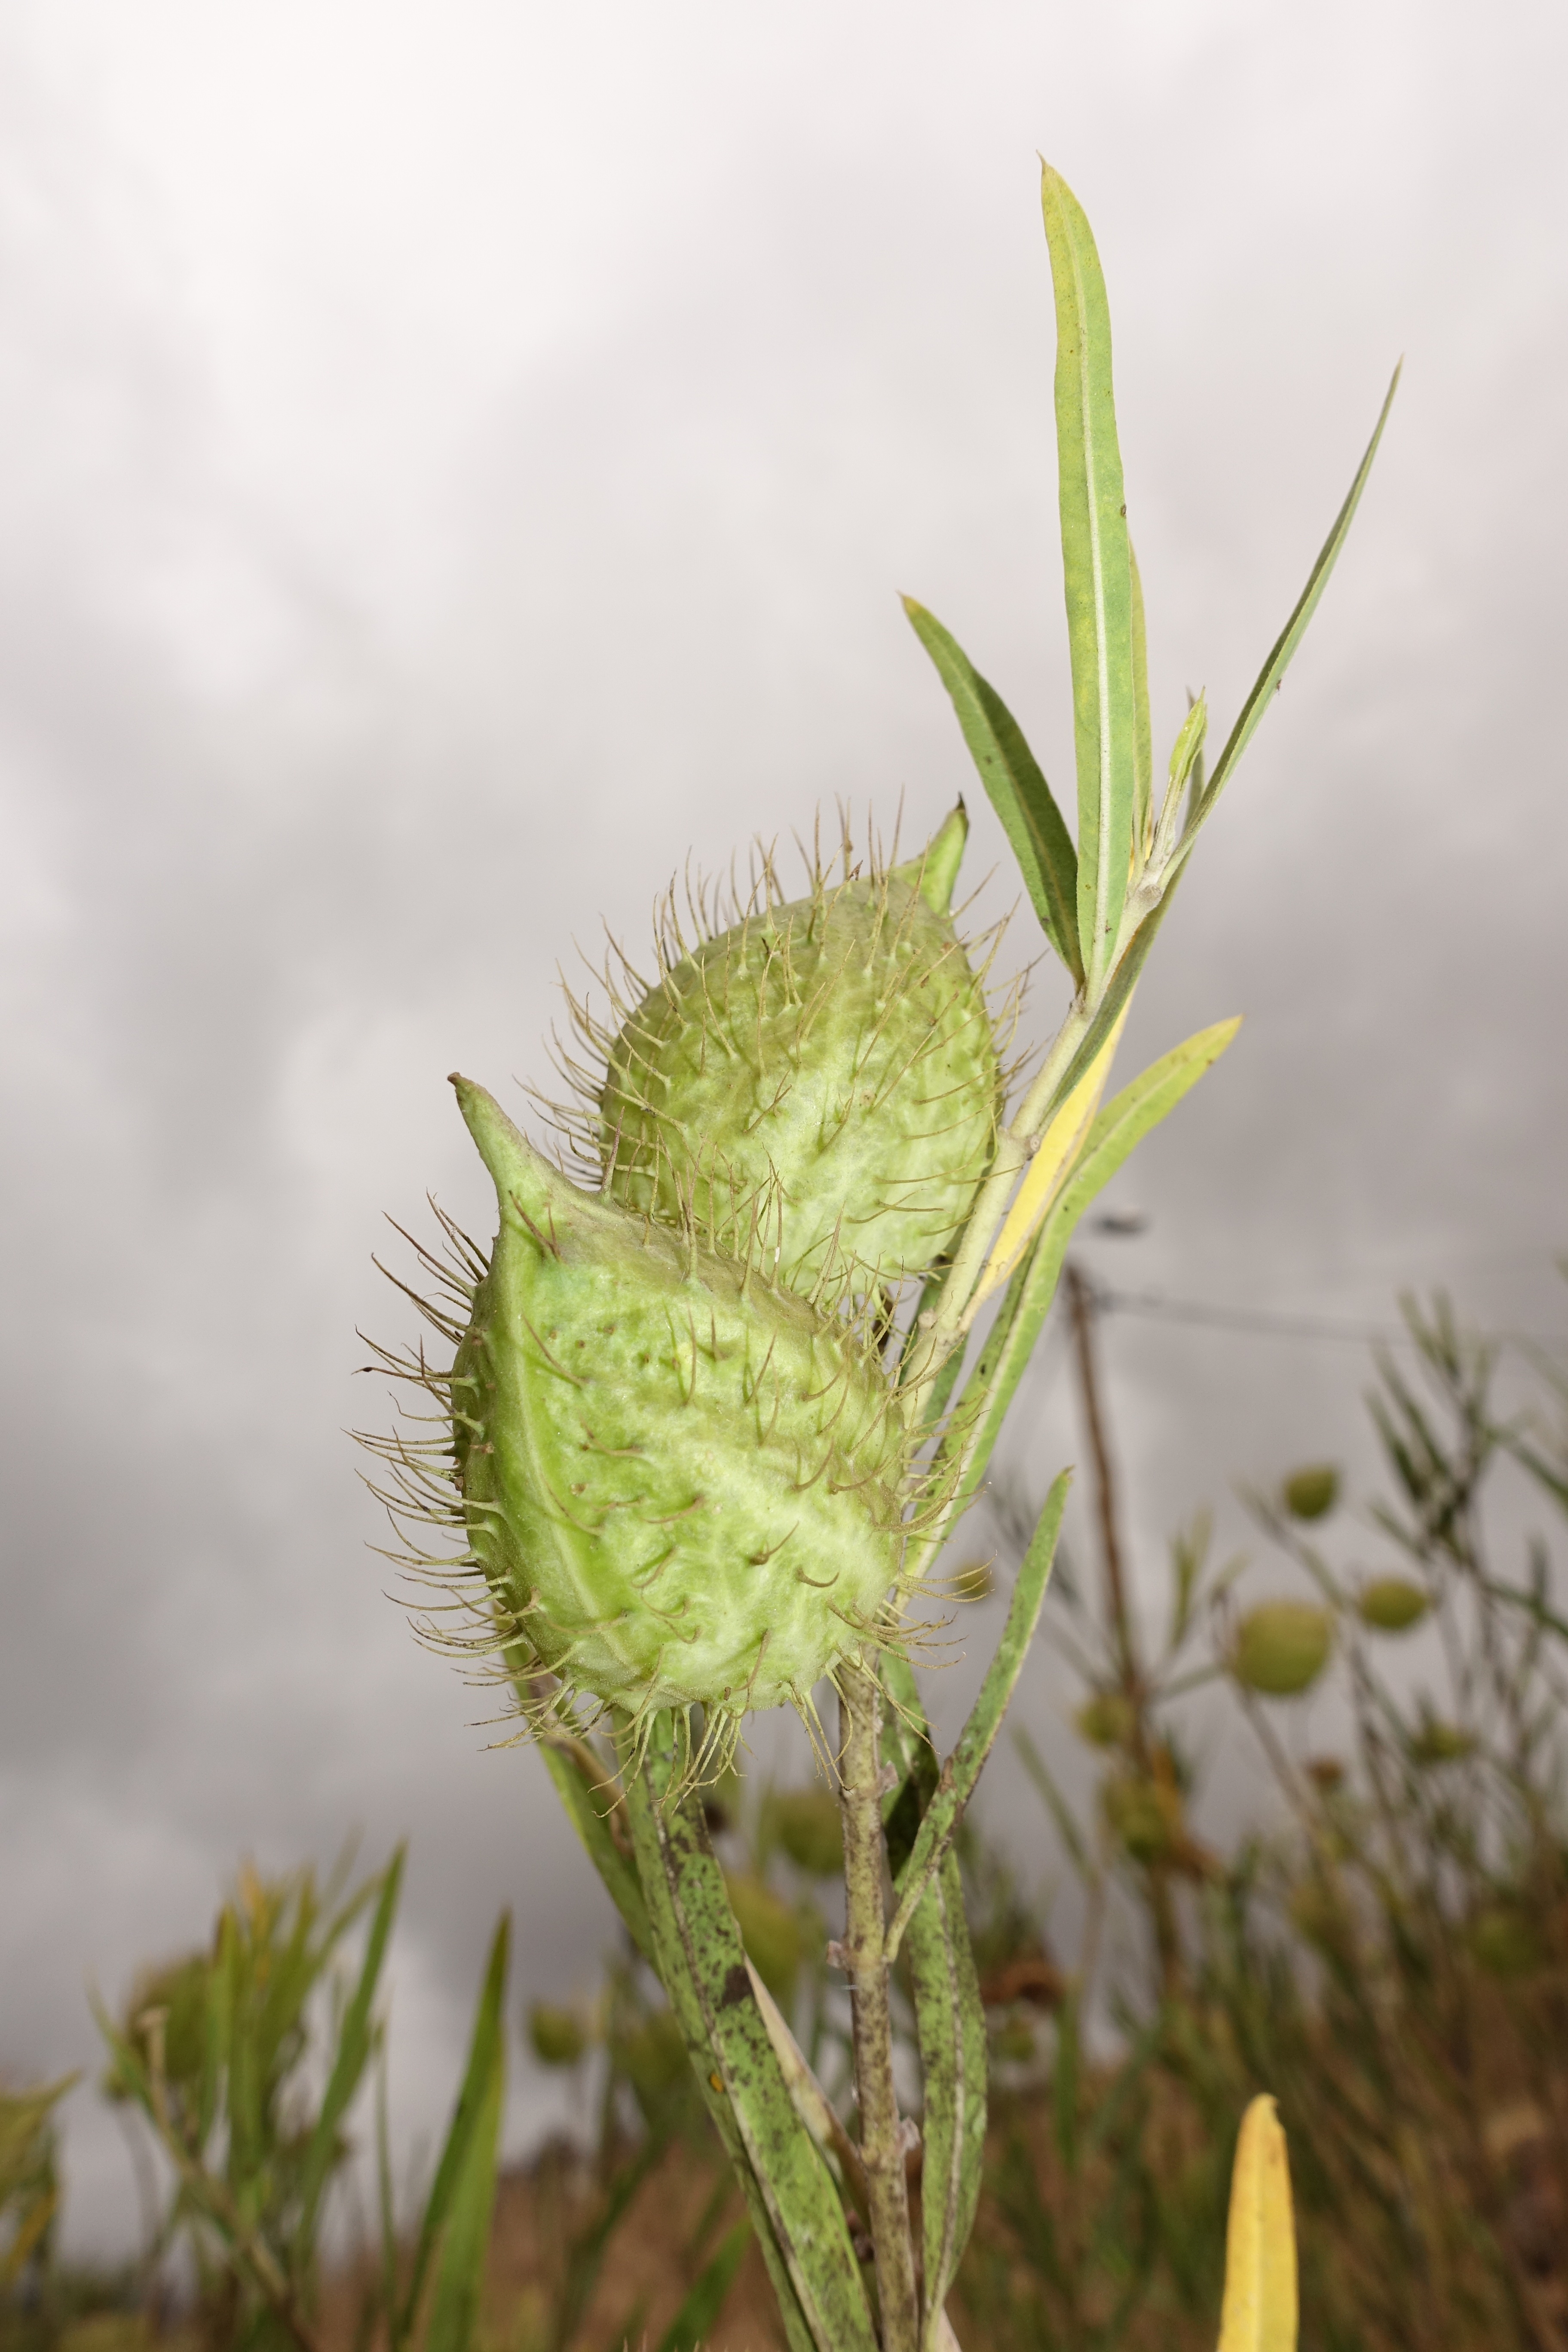
nature, grass, plant, meadow, leaf, flower, food, green, produce, macro, botany, flora, wildflower, close up, thistle, portugal, bud, madeira, macro photography, flowering plant, daisy family, grass family, plant stem, land plant, thorns spines and prickles